AS Monaco FC

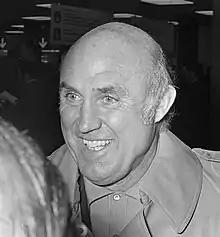
Lucien Leduc guided Monaco to three league titles and two domestic cups

In 1960, Monaco coach Lucien Leduc led the club to its first professional trophy, the Coupe de France, beating Saint-Étienne 4–2 in extra time. This initial success was bettered in the following year with the club winning the French Championship for the first time in its history, qualifying for the European Cup. Leduc subsequently led the club to its first League and Cup Double in 1963. Upon Leduc's departure in 1963, Monaco endured a barren run, entrenched in the middle half of the league for the best part of the next decade and alternating between the first and second divisions after 1963. In 1975, Jean-Louis Campora, son of former president Charles Campora, became chairman of the club. In his second season, he brought back Leduc, who immediately won the club promotion to the first division and won them the championship the following year in 1978. Leduc subsequently left the club again in 1979, to be succeeded by Lucien Muller and Gérard Banide, both of whom were unable to halt the club's decline.